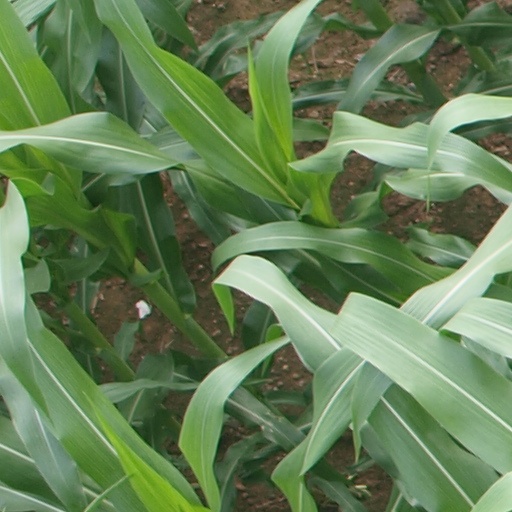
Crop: maize; corn